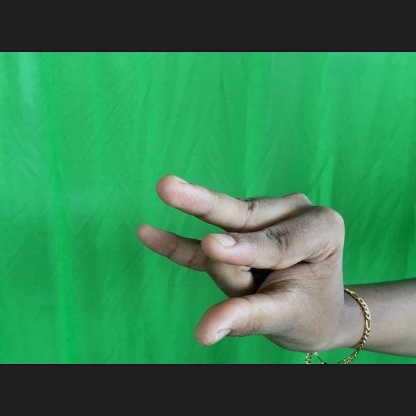
Mudra: Kangulam